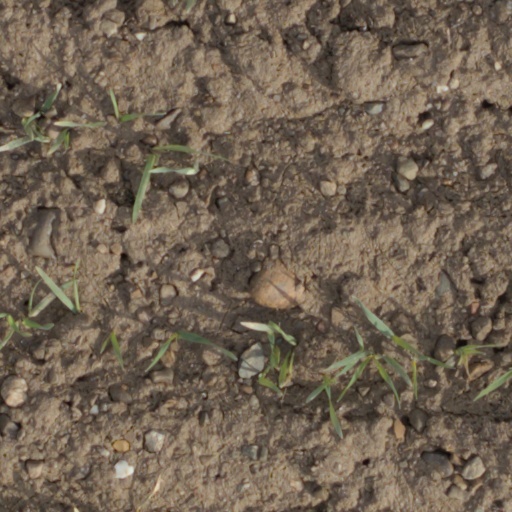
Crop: wheat